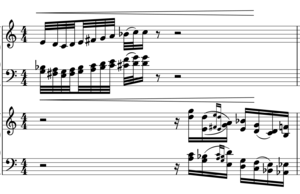
Extrait de la pièce X d'Anna Livia Plurabelle d'André Hodeir
Anna Livia Plurabelle est une œuvre d'André Hodeir pour orchestre de jazz et deux voix de femmes, écrite en 1965-1966, sur un extrait du roman de James Joyce Finnegans Wake. L'œuvre est d'une durée approximative de 53 minutes.